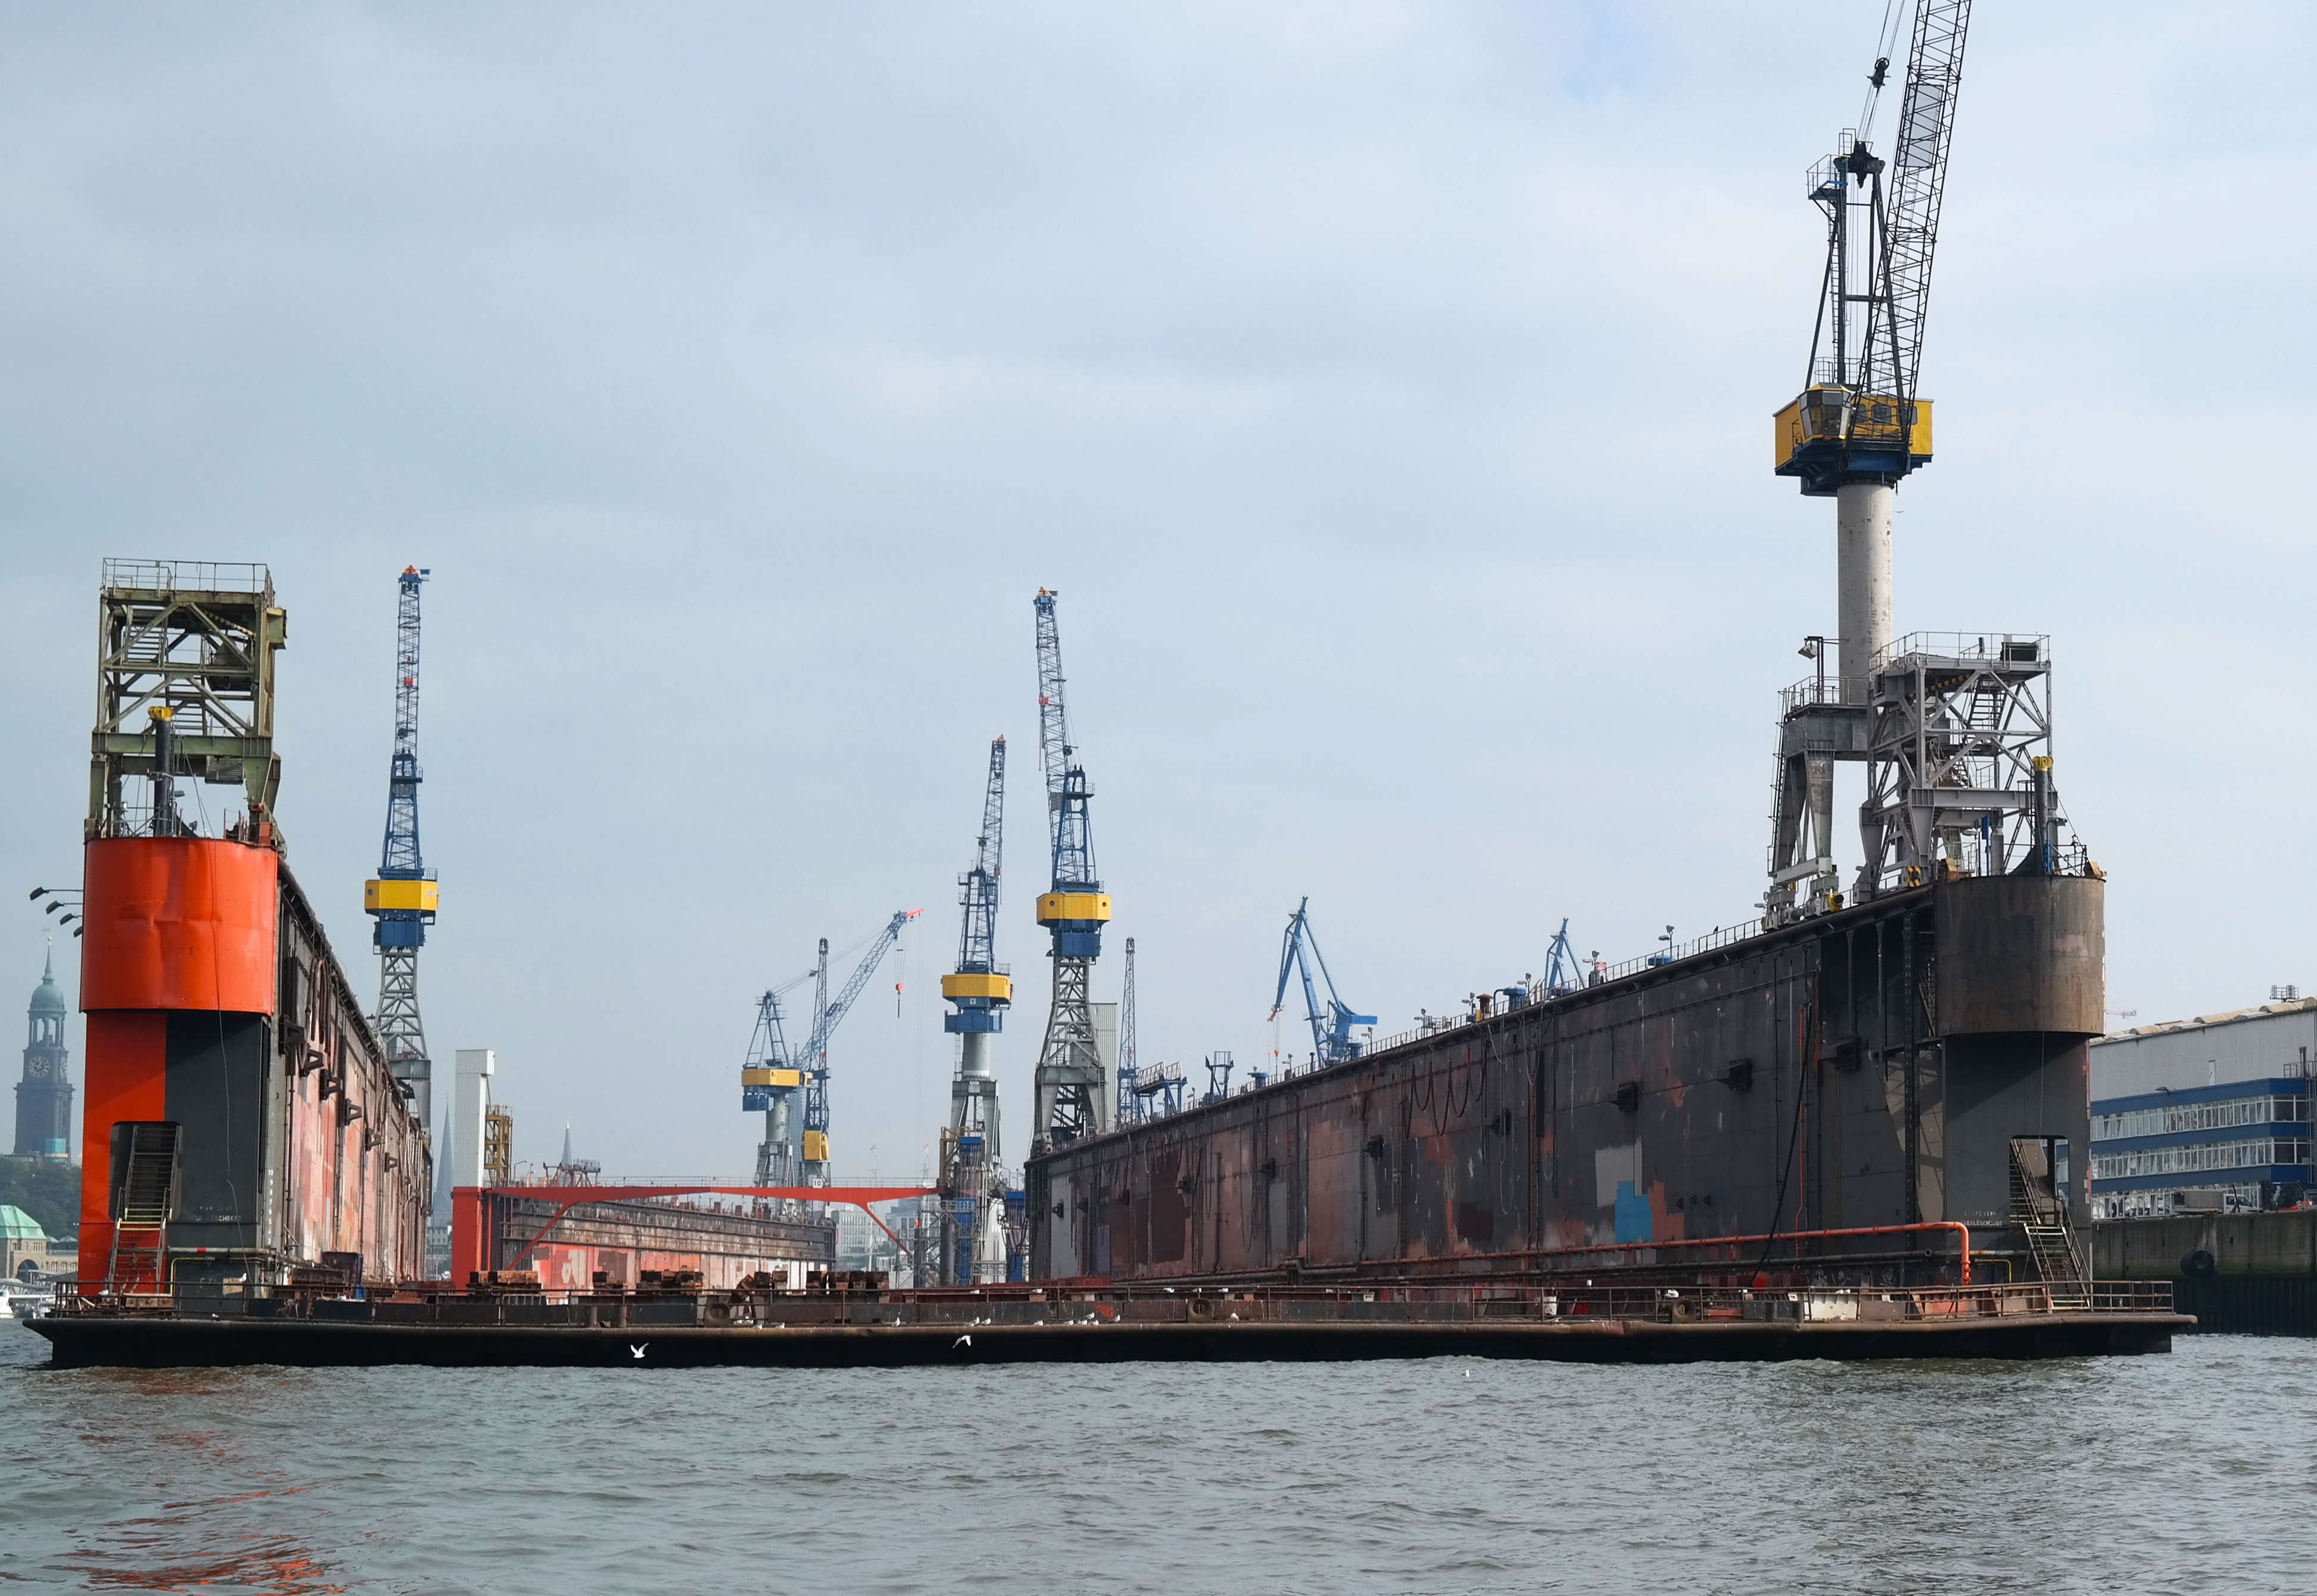
sea, water, ship, workshop, transport, repair, vehicle, harbor, port, float, cargo ship, waterway, ships, germany, crane, channel, tugboat, watercraft, hamburg, tom, container ship, freight transport, construction equipment, bulk carrier, jackup rig, floating production storage and offloading, offshore drilling, crane vessel floating, floating dock